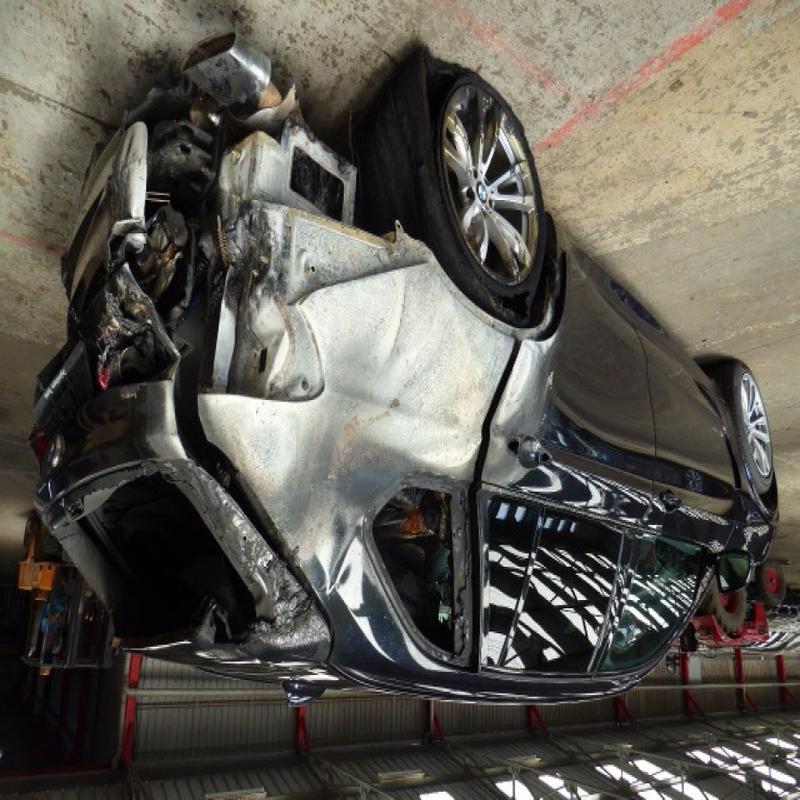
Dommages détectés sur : aile arrière droite, aile arrière gauche, malle, feu arrière droit, feu arrière gauche, plaque d'immatriculation arrière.
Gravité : mineur